Besson MB.411

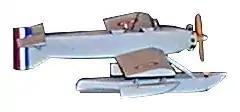

The Besson MB.411 was a French two-seat spotter and observation floatplane, designed by Besson.